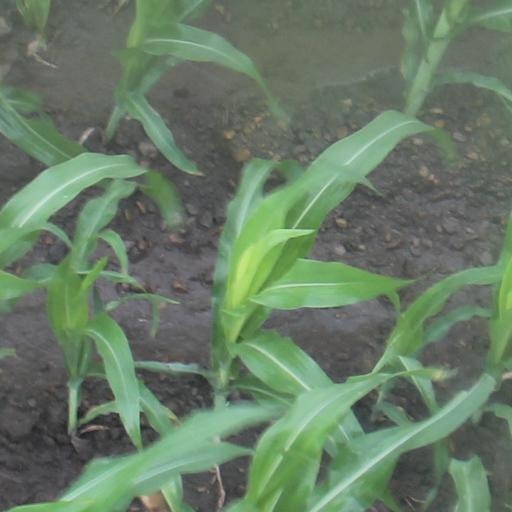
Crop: maize; corn